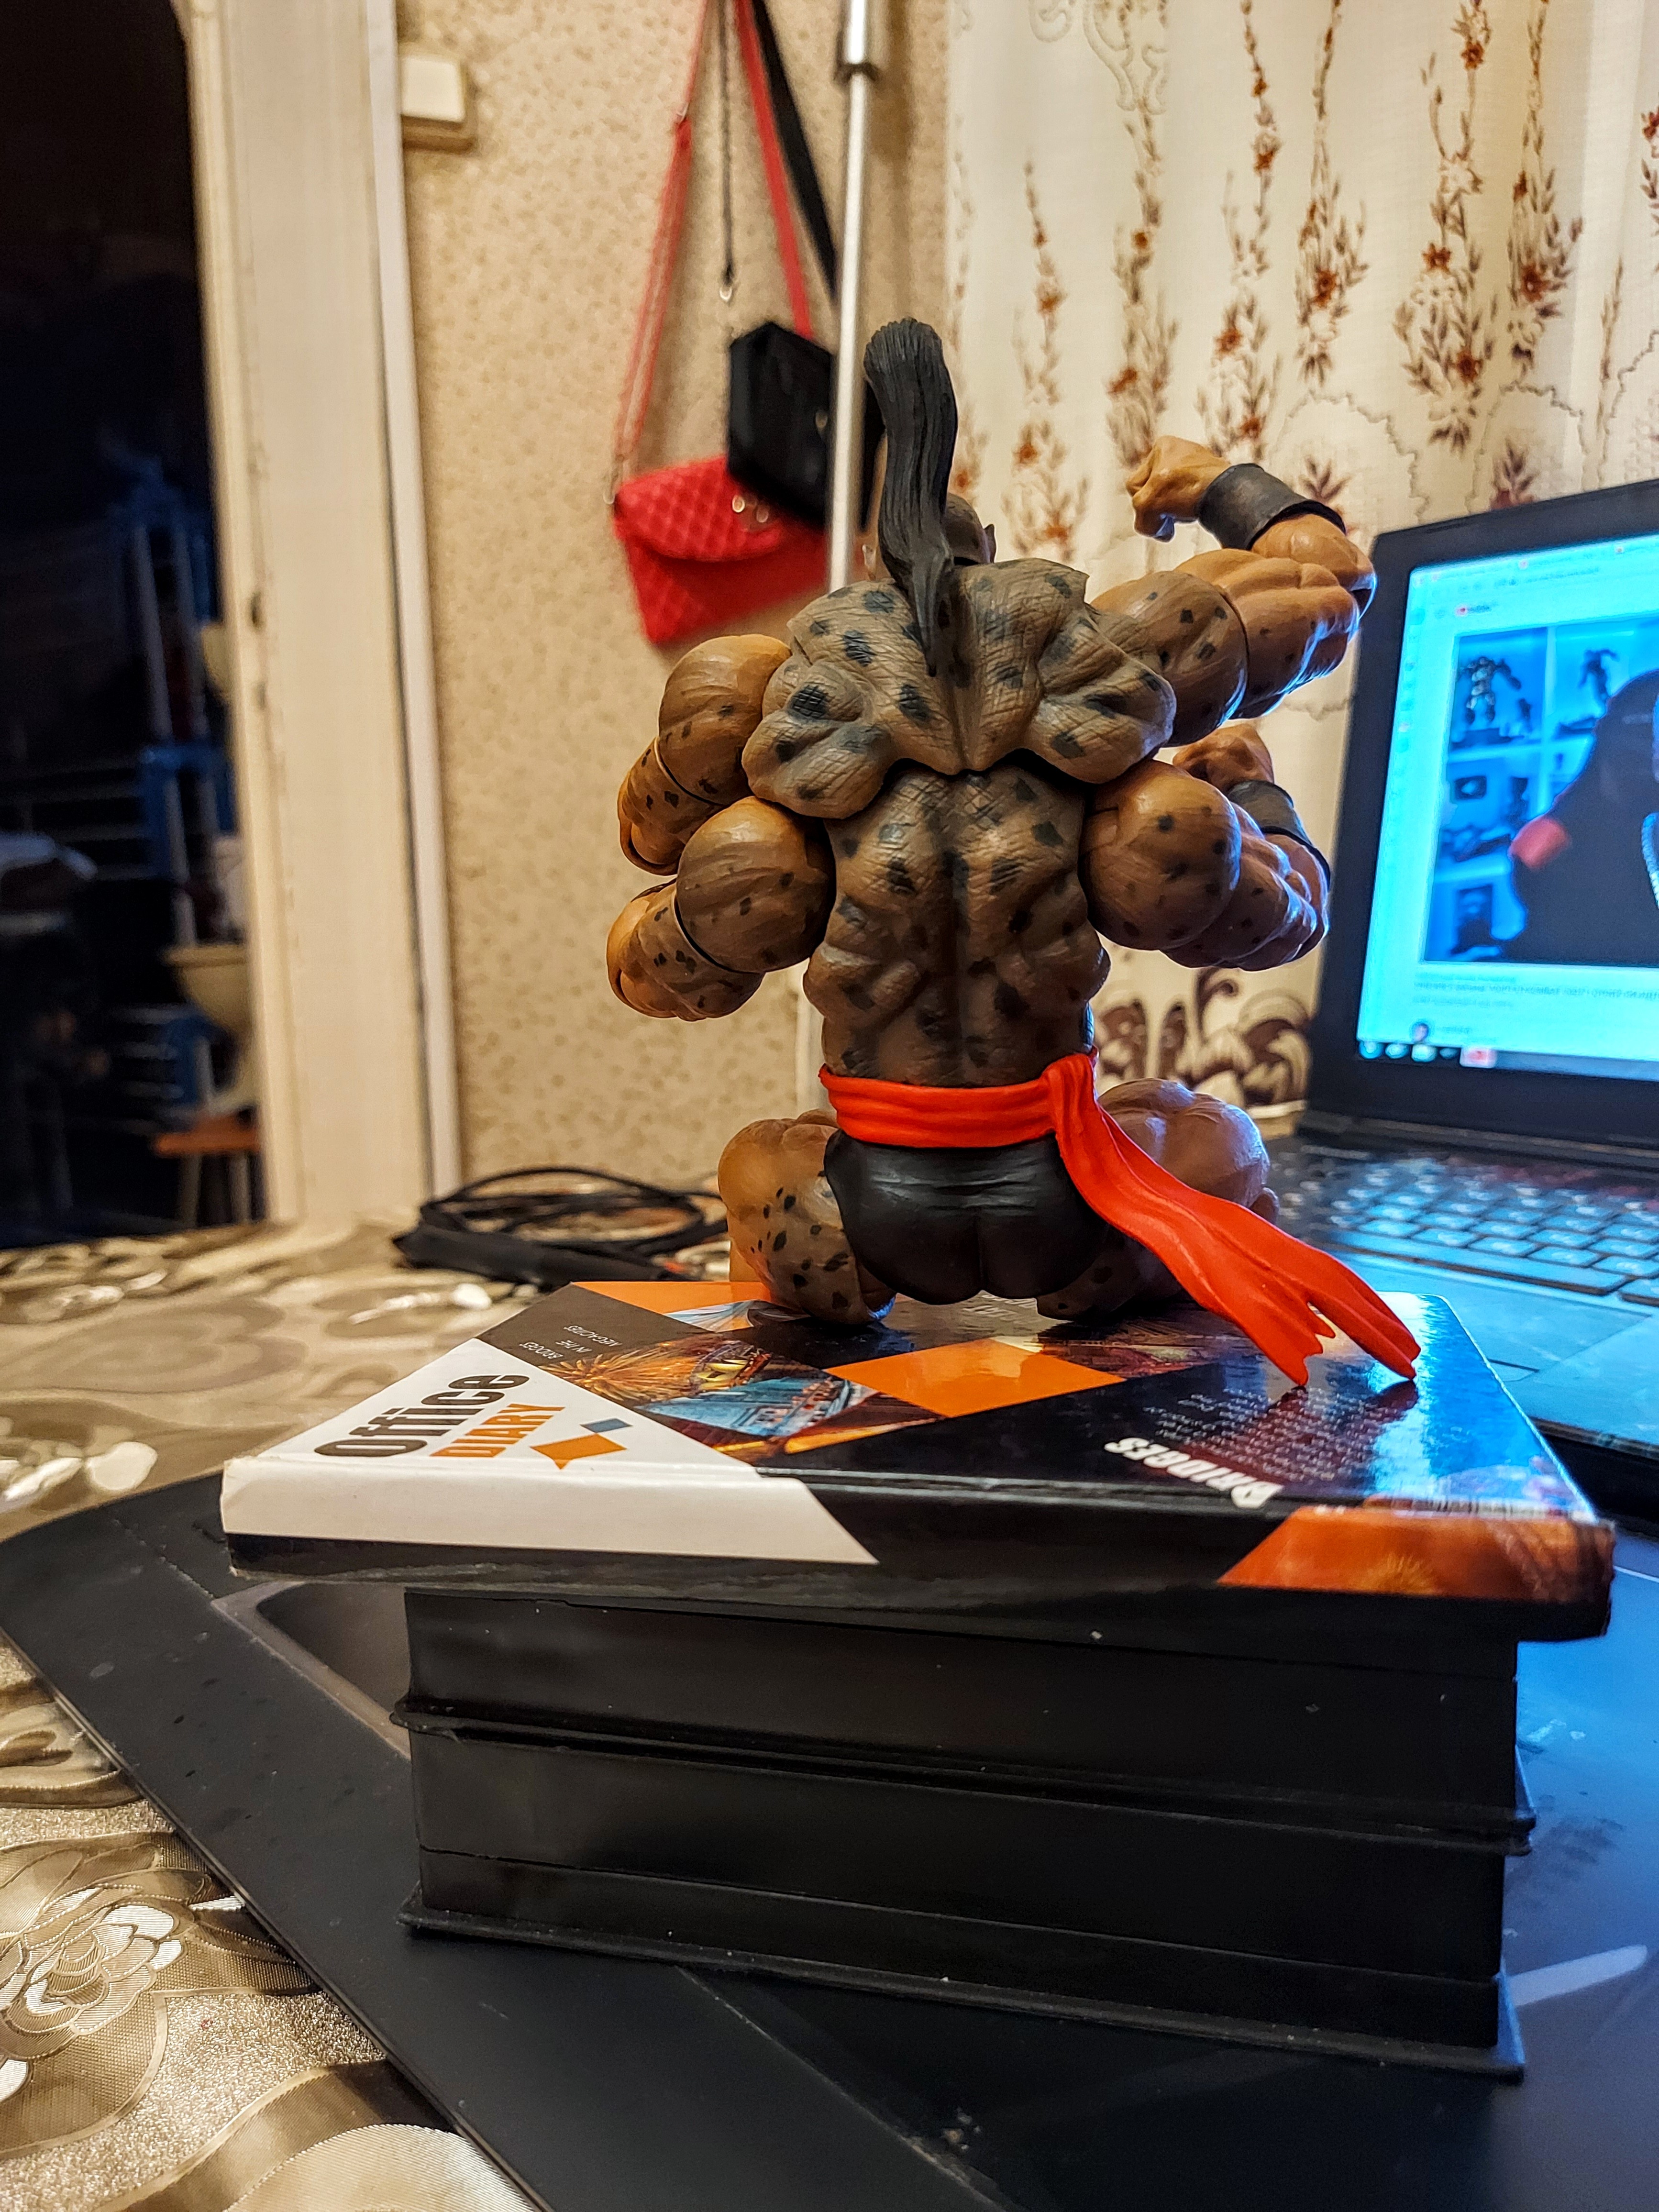
Shokan, storm, collectibles, warrior, fighter, action, figure, art, wood, television, metal, fictional character, machine, toy, computer monitor, visual arts, sculpture, display device, carmine, led backlit lcd display, room, action figure, fiction, curtain, bronze, computer keyboard, vacation, flat panel display, animation, meat